Leeds Mechanics' Institute

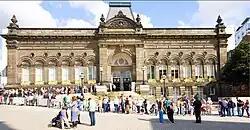
The Mechanics' Institute building on the opening day of the rehoused Leeds City Museum in 2009

Leeds Mechanics' Institute was a mechanics' institute founded in 1824 in Leeds, West Yorkshire, England, and is one of the predecessor institutions of Leeds Beckett University and Leeds Arts University.